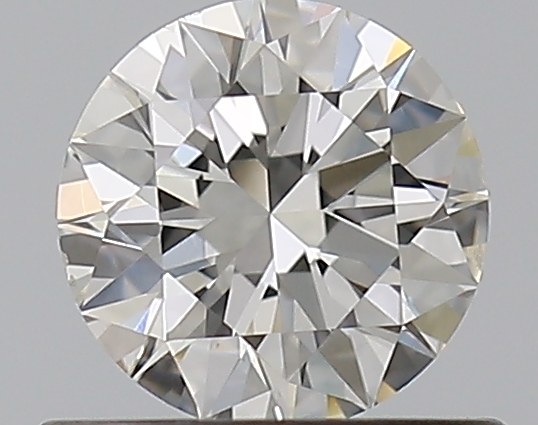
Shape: round
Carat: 0.5
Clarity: VS2
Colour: H
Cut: EX
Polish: EX
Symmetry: EX
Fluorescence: N
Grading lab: GIA
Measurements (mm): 5.12 x 5.15 x 3.12